Evan Cotton

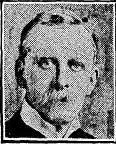

Following boundary changes, Evan's Finsbury East seat was merged with the Unionist seat of Finsbury Central to form a new Finsbury constituency. The Coalition Government chose to publicly endorse the Unionist candidate who was the sitting MP for the old Central seat. This endorsement made Evan's prospects difficult and after only 5 months as an MP he was defeated;